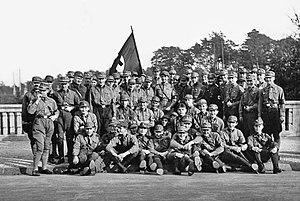
Horst Wessel est un militant nazi allemand, membre de la SA, né le 9 octobre 1907 à Bielefeld et mort assassiné le 23 février 1930 à Berlin.